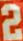
Number: 2